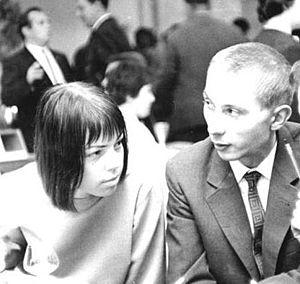
Sarah Kirsch, née Ingrid Hella Irmelinde Bernstein le 16 avril 1935 à Limlingerode et morte le 5 mai 2013 à Heide, est une poétesse allemande.